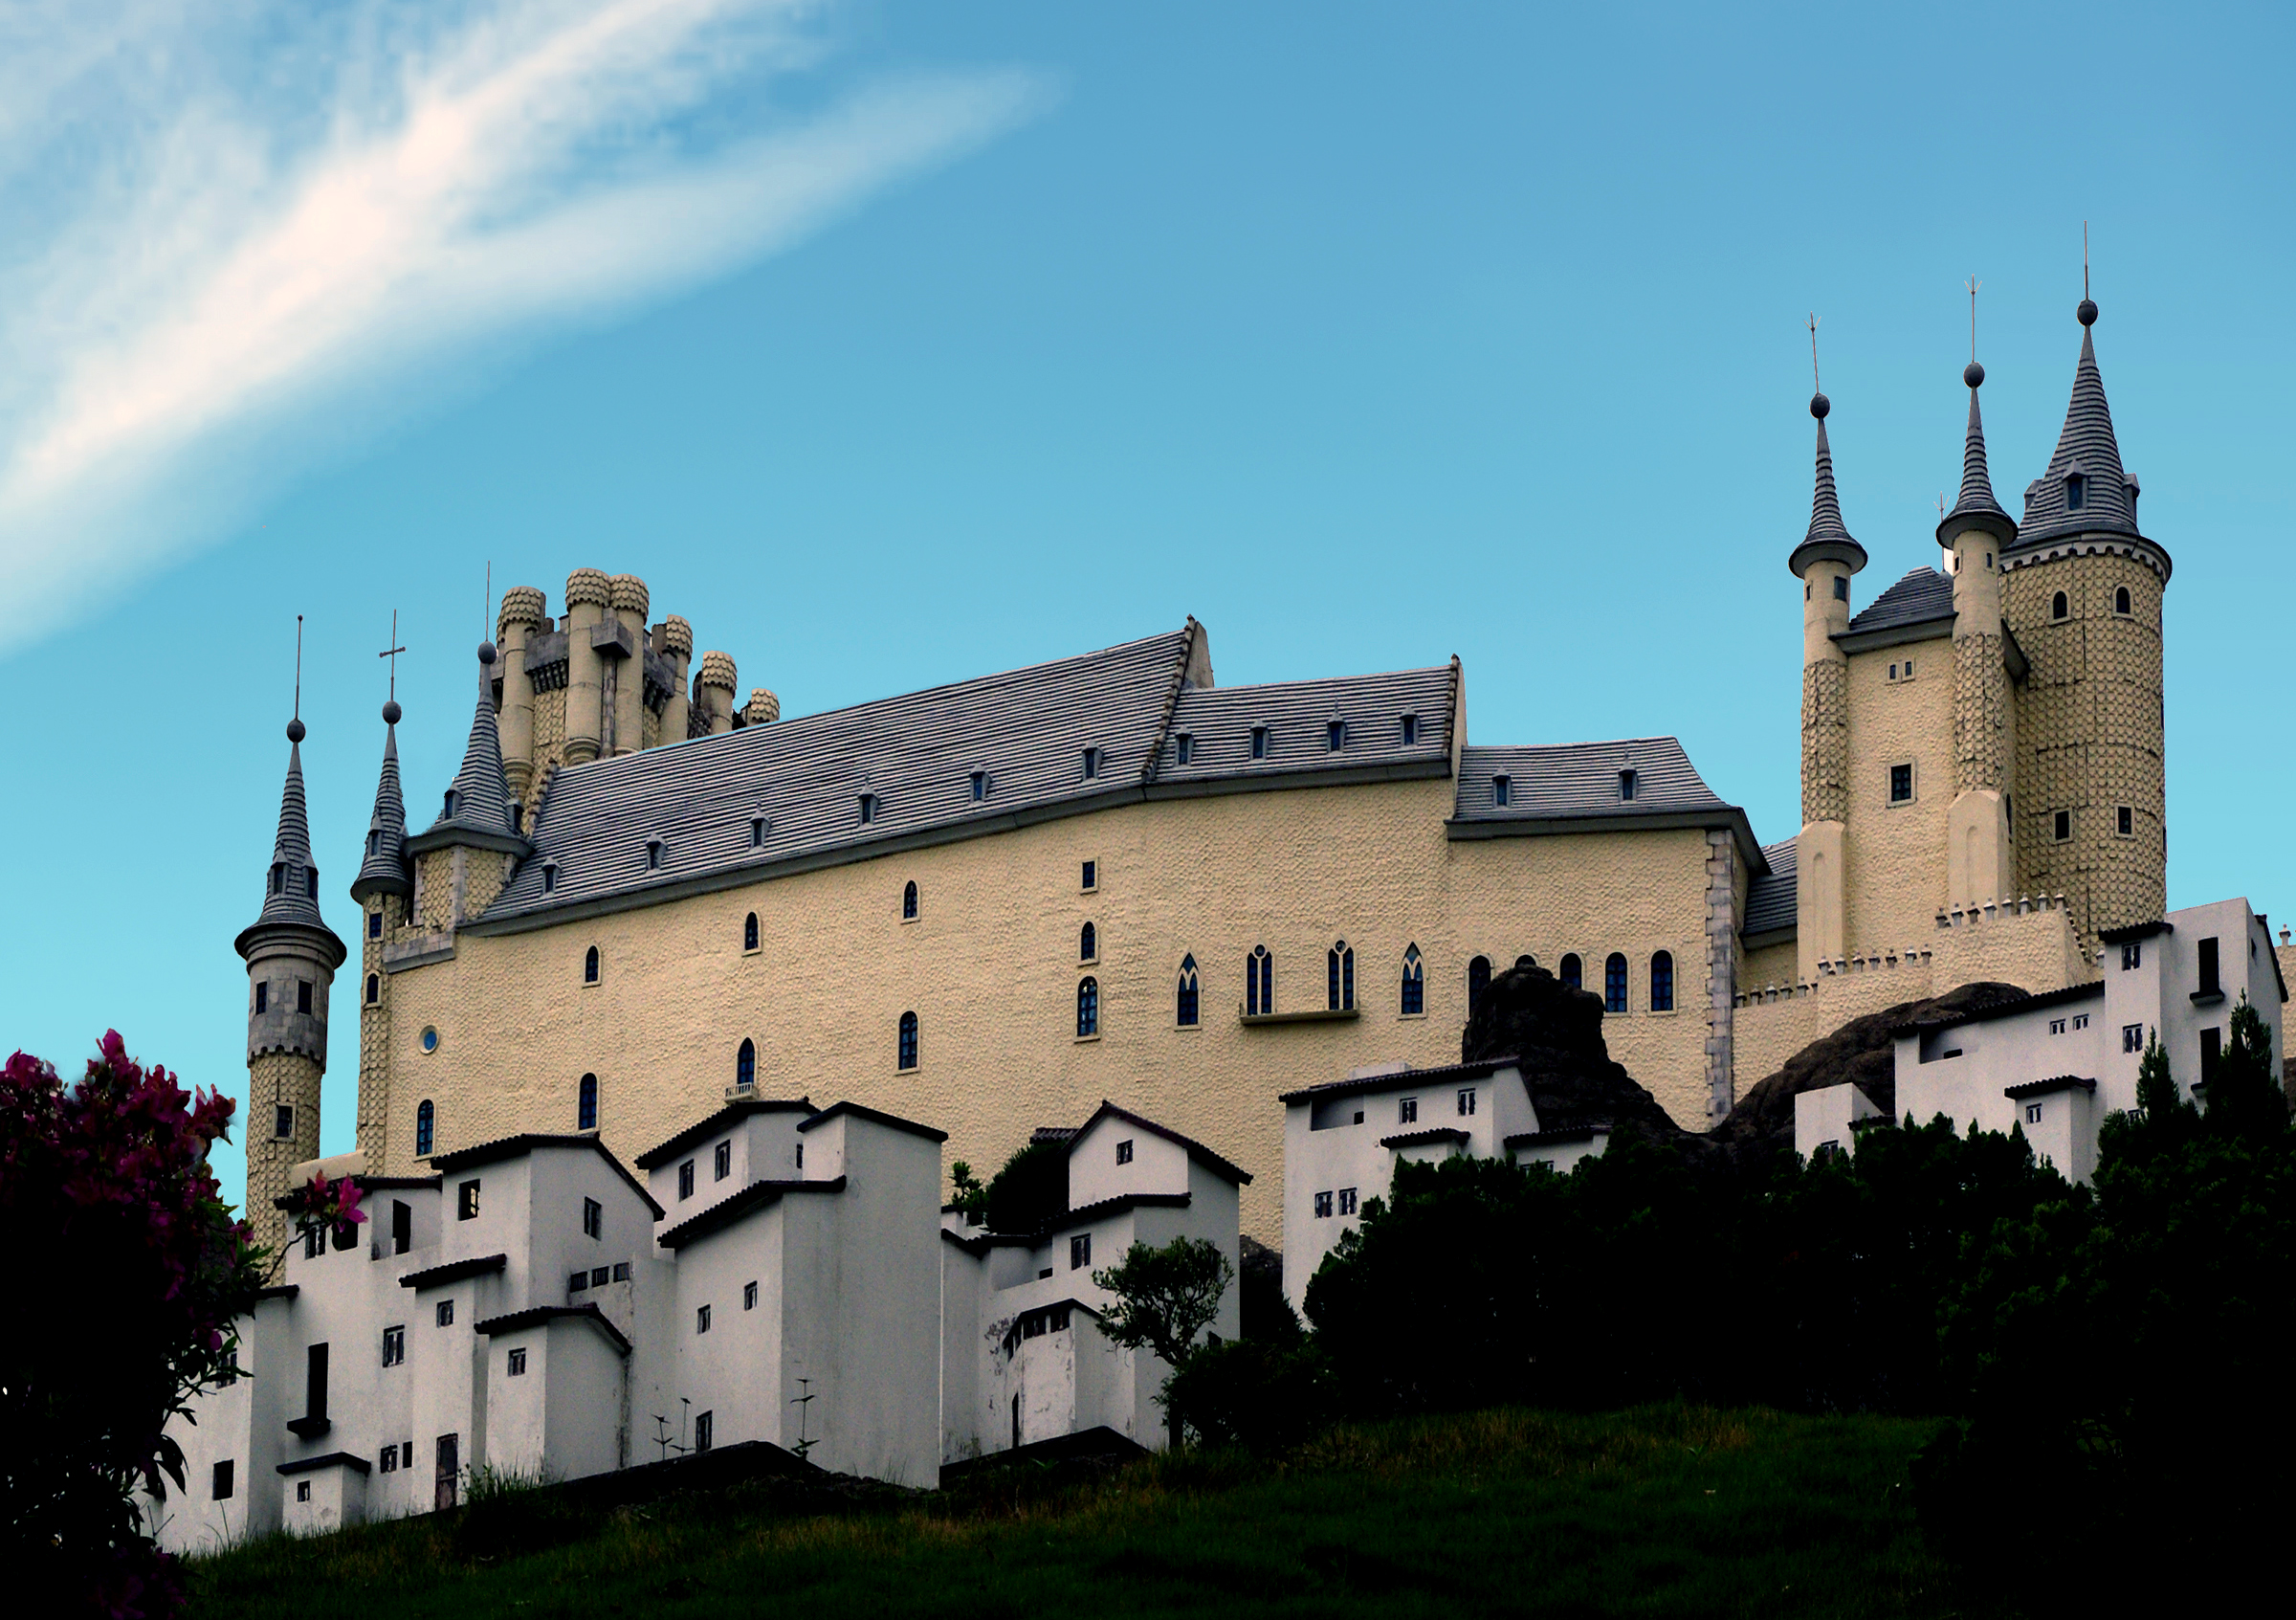
building, chateau, castle, publicdomain, monastery, china, themeparks, awindowontheworld, shenzhen